Wunder von Lengede

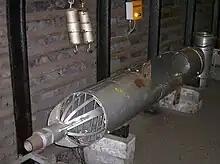
Dahlbusch Bomb mine rescue device

There were some harsh discussions about why and whether this last resort had not been suggested earlier. As it was revealed later, rumours about the "Alter Mann" as a possible refuge had been raised as early as two days after the flooding. However these had not been taken into account till the formal attempt by Hütter. "Der Spiegel" described some rumours about East German involvement against critics as well a sort of psychological barrier between different hierarchy levels as reason for the late search in the "Alter Mann".